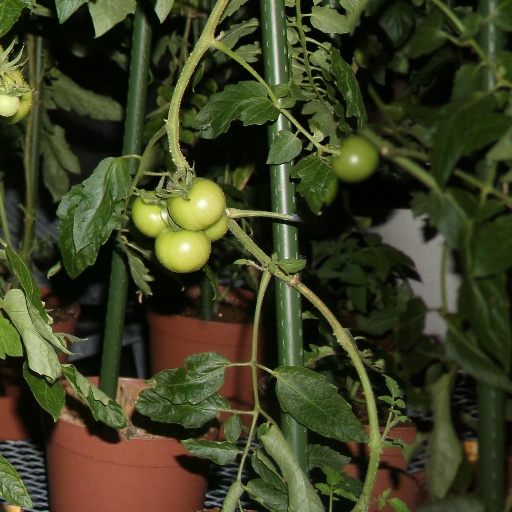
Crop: tomato